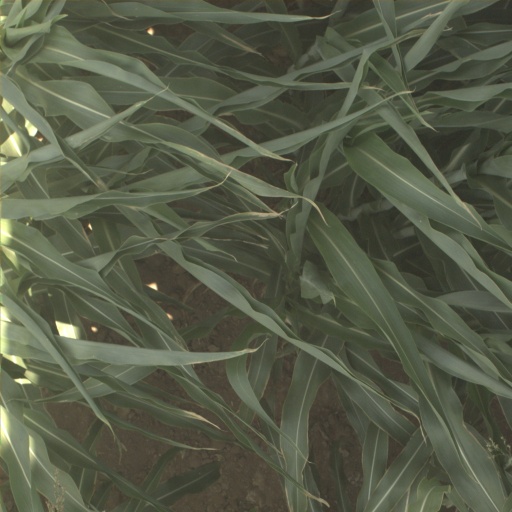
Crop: sorghum